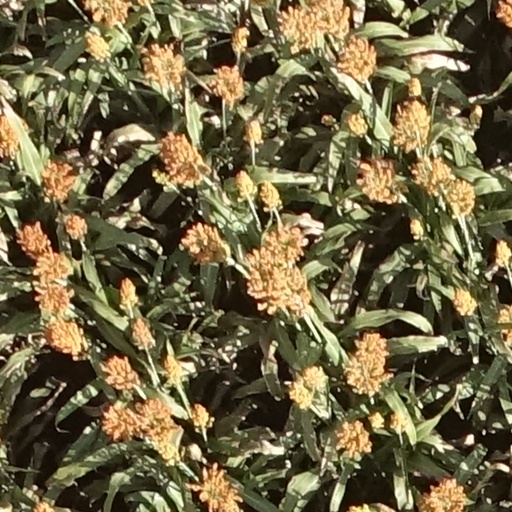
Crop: sorghum